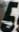
Number: 5